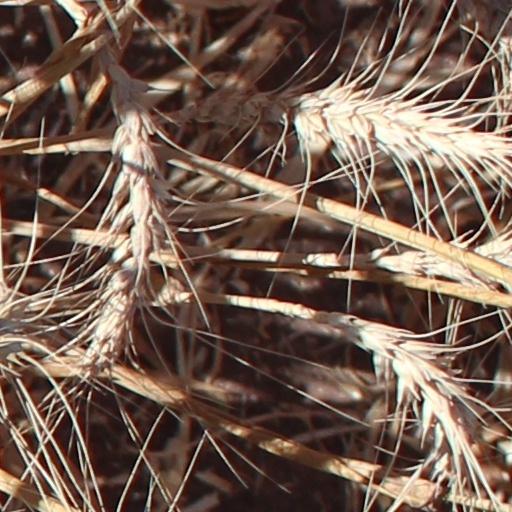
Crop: wheat